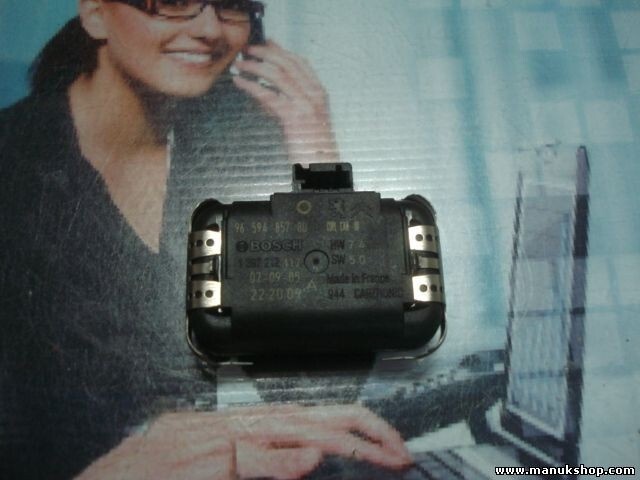
Sensor lluvia Peugeot 407 1 397 212 117 1397212117 9659485780 96 594 857 80
Brand: MMotors
3335 Sensor lluvia / Regensensor / Rain sensor / Peugeot 407 1 397 212 117 1397212117 BOSCH 9659485780 96 594 857 80 HW 7 4 SW 5 0
Category: Vehicles & Parts > Vehicle Parts & Accessories > Motor Vehicle Parts > Motor Vehicle Sensors & Gauges > Rain Sensors